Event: Ecuador Earthquake
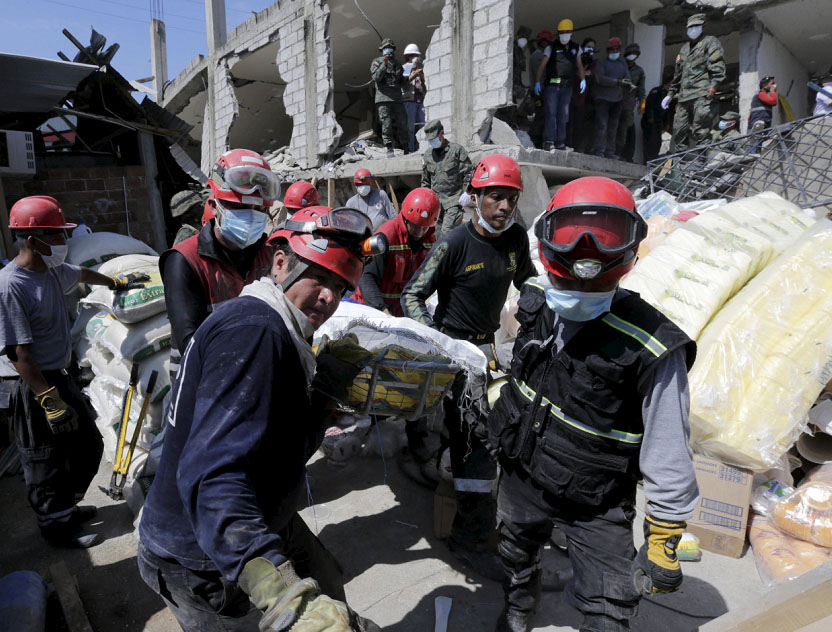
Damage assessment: damage